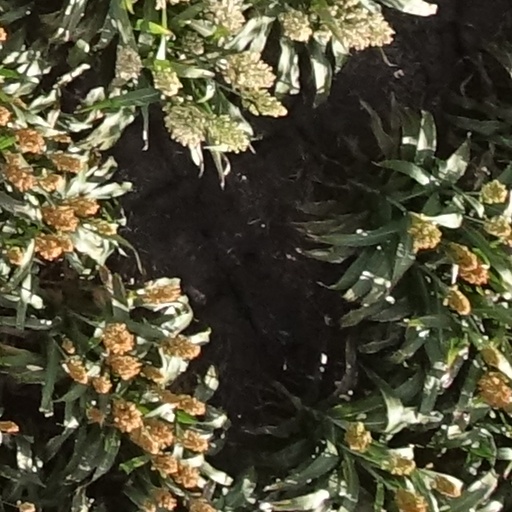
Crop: sorghum